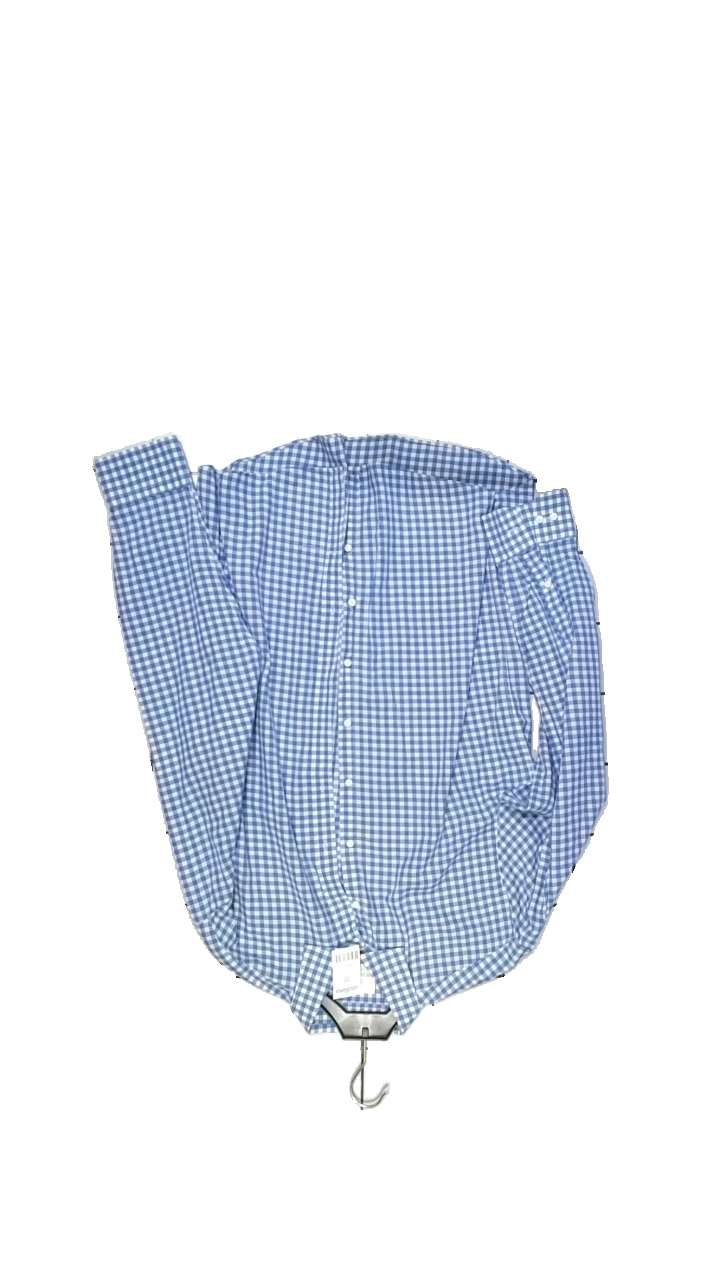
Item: Shirt (Men)
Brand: The Shirt Factory
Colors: Blue, White
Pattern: Checkered print
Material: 100% Bomull
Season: Summer
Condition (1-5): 3
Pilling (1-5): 2
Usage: Reuse
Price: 100-150